A-wing

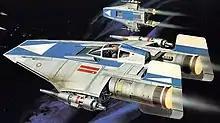
Ralph McQuarrie's production art for the A-wing. The A-wings in "Star Wars Rebels" use McQuarrie's alternative blue-and-white color scheme.

The A-wing was one of two new Rebel Alliance starfighters created for "Return of the Jedi". It was dubbed the "A fighter" because it was the first of the two designs created. Ralph McQuarrie's production paintings of A-wing starfighters were completed after filming and displayed alternative blue markings.